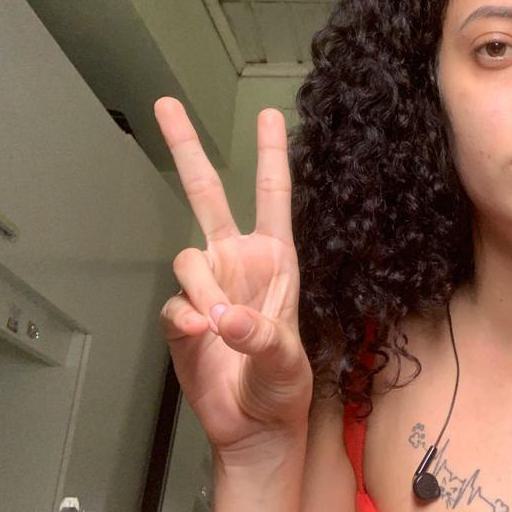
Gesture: peace